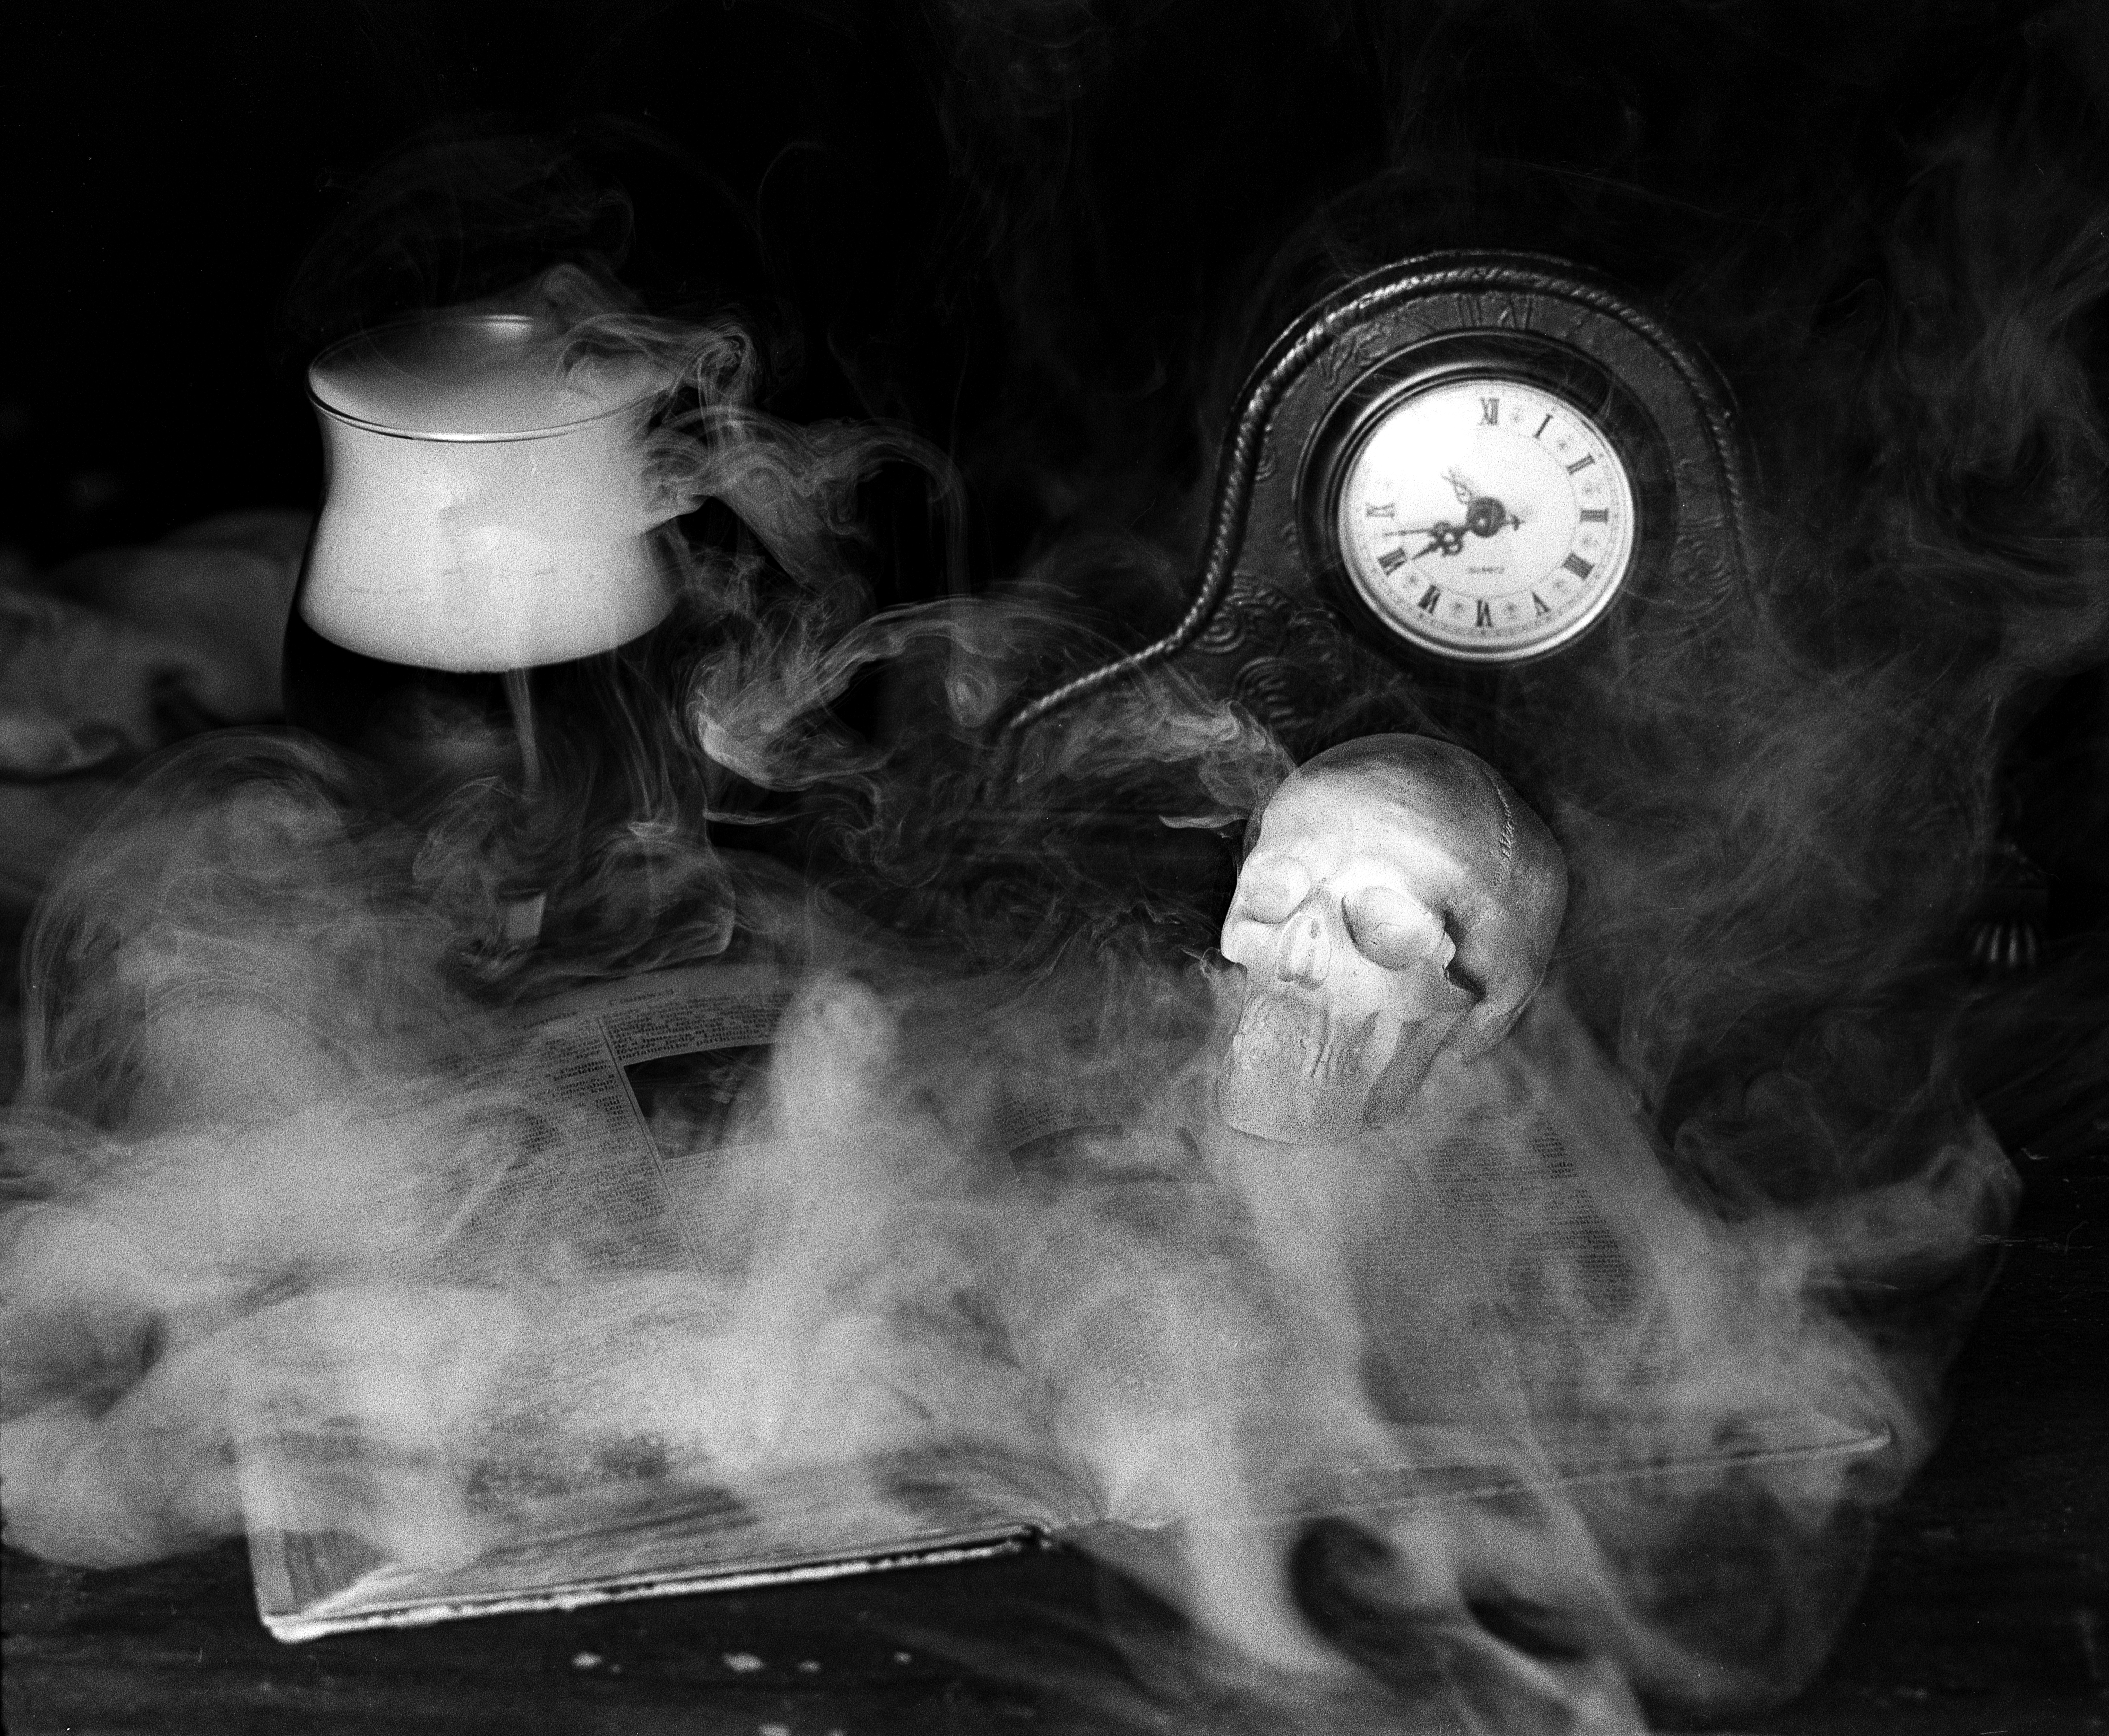
black and white, white, photography, smoke, darkness, black, monochrome, image, still life photography, monochrome photography, film noir